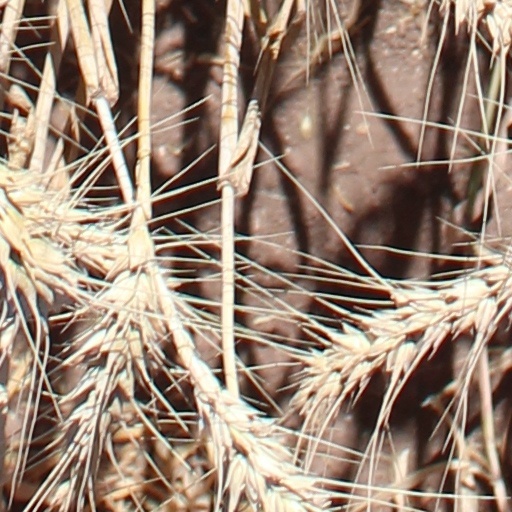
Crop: wheat